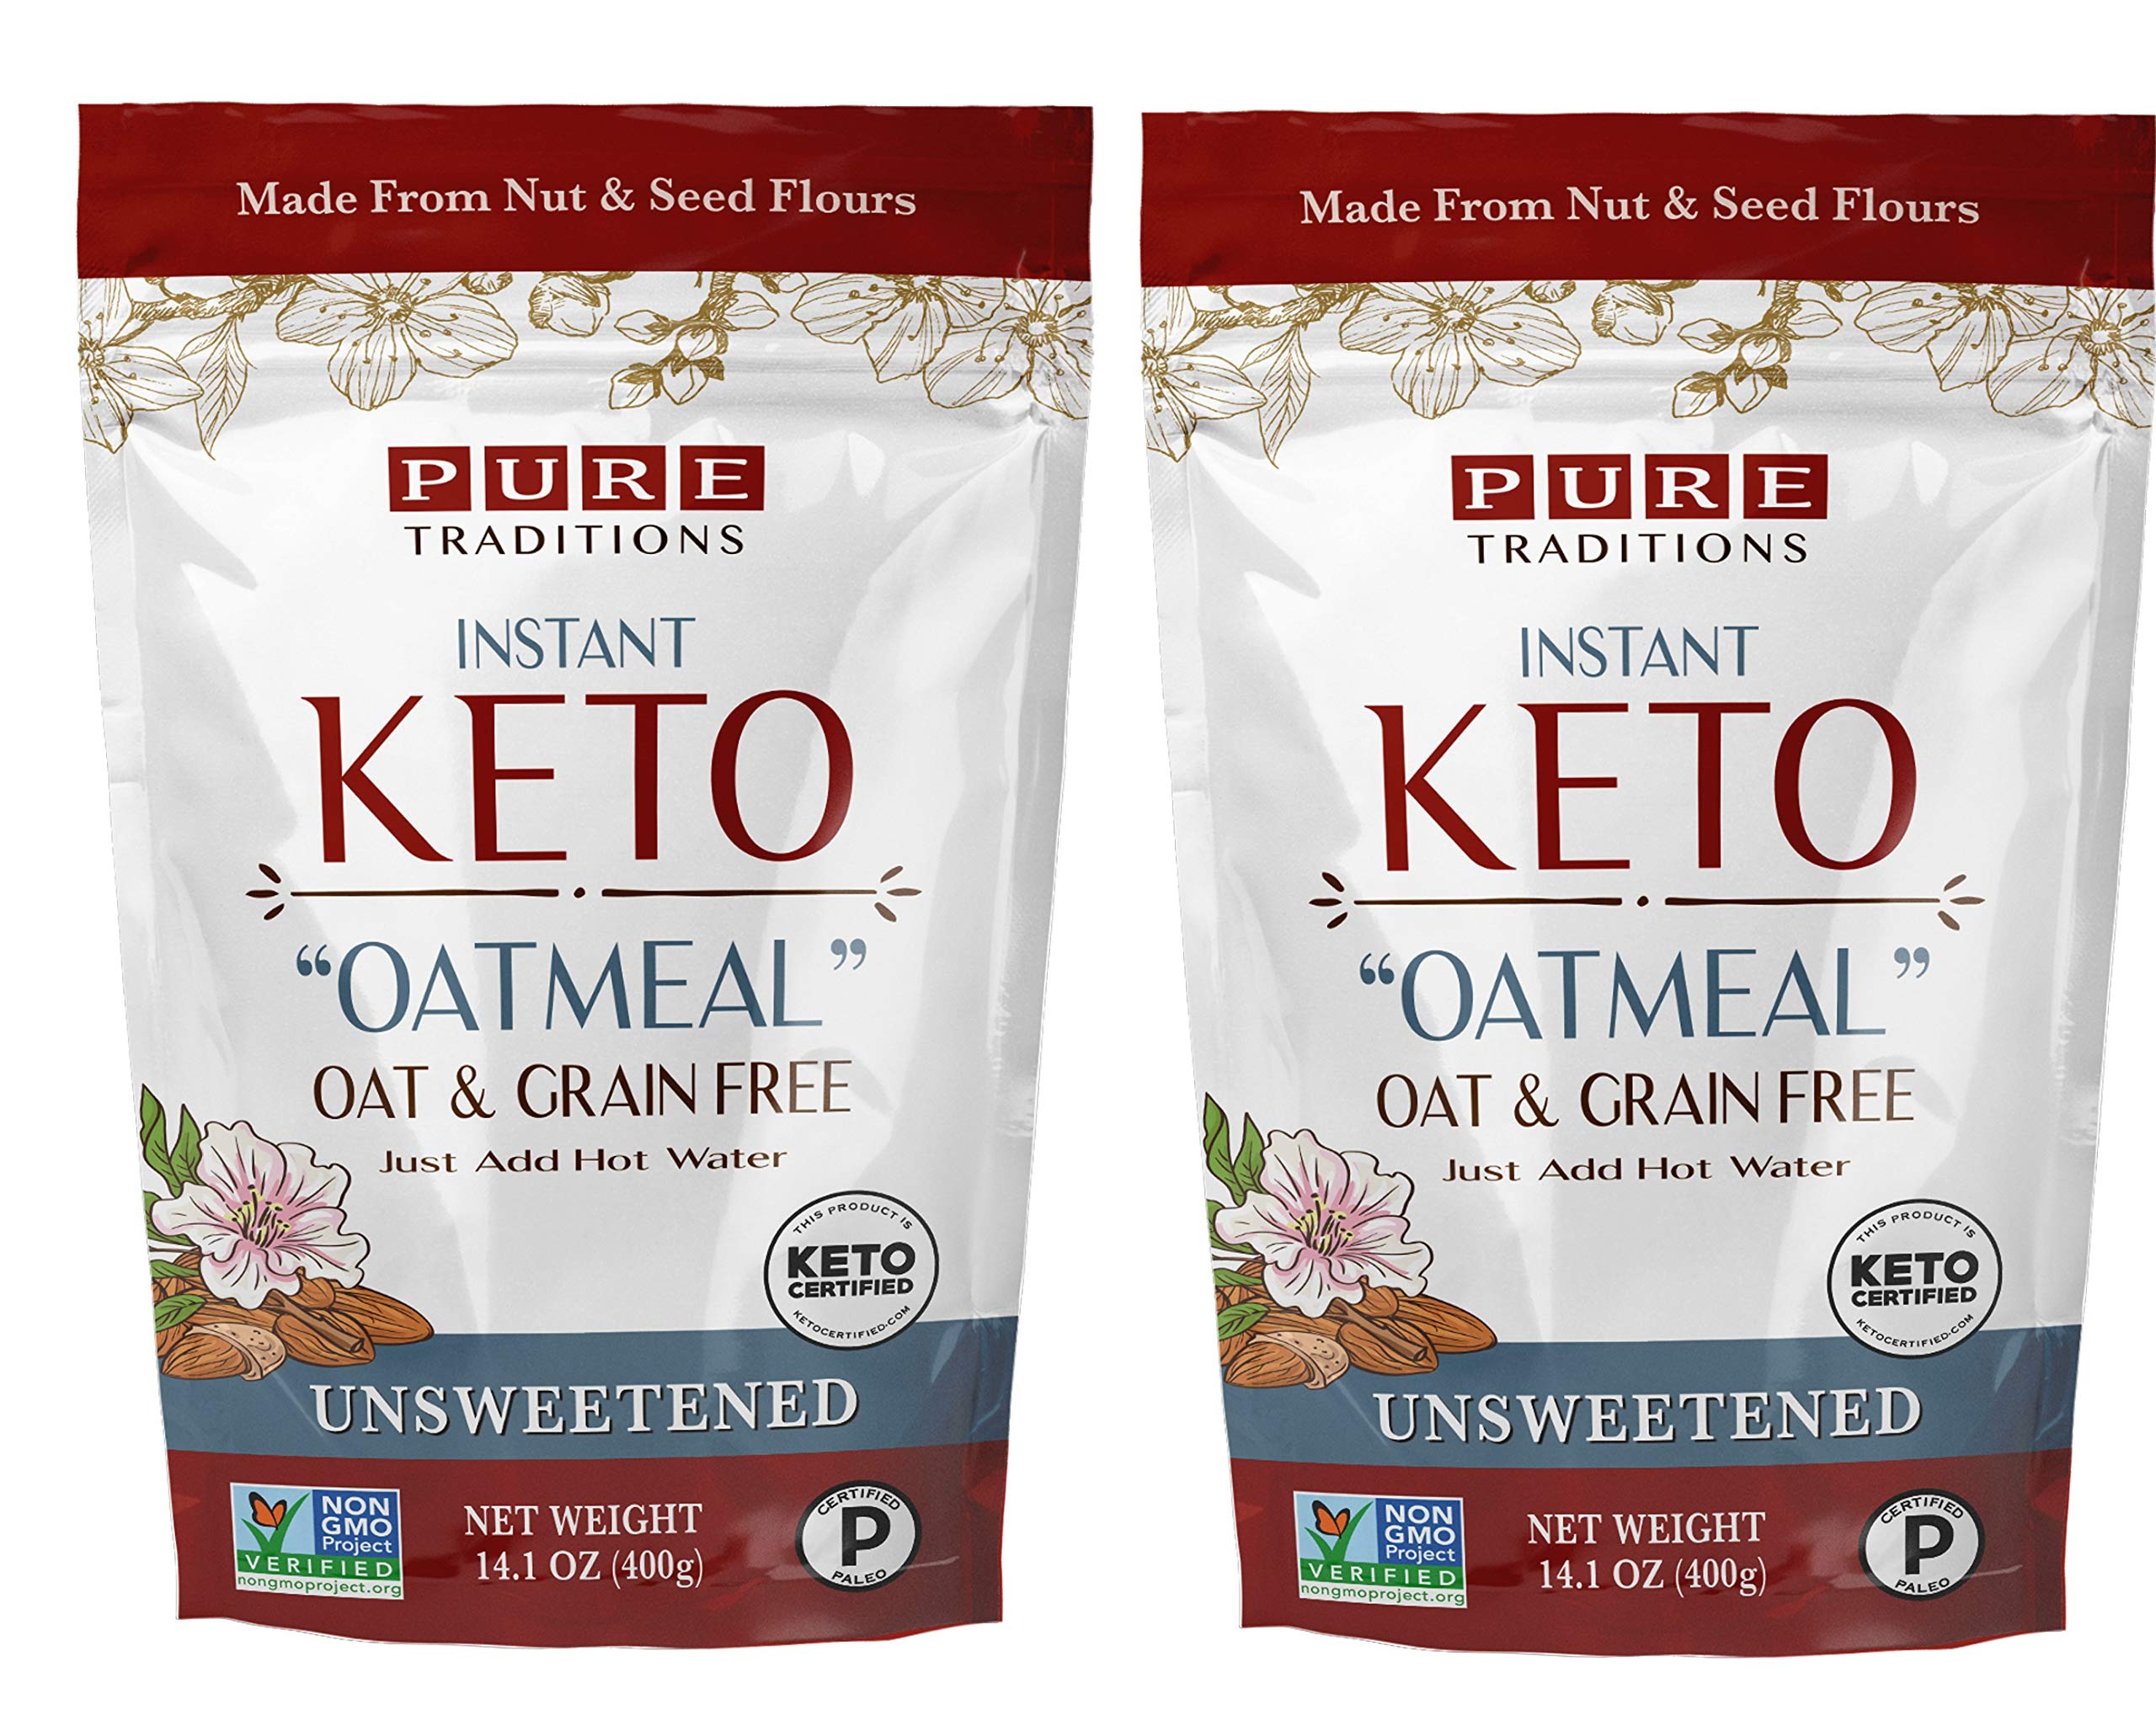
Item Name: Keto Oatmeal, Instant Hot Cereal, Unsweetened, Certified Paleo, Keto Certified, Gluten & Grain Free (14.1 oz) (2 Pack)
Bullet Point 1: Made in a dedicated grain free and gluten free faciltiy
Bullet Point 2: Keto Oatmeal - Paleo Certified, Grain and Gluten Free
Bullet Point 3: Only 2 net carbs per serving
Bullet Point 4: Delicious alternative to Oatmeal or Cream of Wheat
Bullet Point 5: Ingredients: Organic Coconut, Almond, Pecan, Organic Chia Seed, Organic Flaxseed, Konjac Root, Organic Cinnamon, Himalayan Pink Salt.
Product Description: A delicious and healthy alternative to oatmeal or any other grain-based, gluten containing hot cereal out there. <br><br> Sometimes, you just can’t beat a good hot cereal for breakfast – and this unsweetened instant cereal is a perfect paleo-friendly choice. Yes, it’s tasty, with a wholesome, nutty charm all its own. But it will also do your body right, with 6 grams of vital protein and 21 grams of healthy, energizing fats to fuel your day. <br><br> And don’t let the “unsweetened” tag fool you. This is hot cereal – it goes without saying that you can gussy it up with fresh fruit, butter, ghee, almond milk... the possibilities are endless. <br><br> And talk about convenient? Just add hot water, wait three minutes... and you’re in for a treat. Plus, the sturdy, resealable bag makes it perfect for home, office, or even a campout. <br><br> Nutritious, convenient, and satisfying... make breakfast easy, and go grab a bag today
Value: 28.2
Unit: Ounce

Price: 33.86